History of County Durham

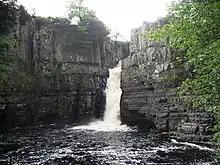
High Force waterfall on the River Tees

The prior of Durham ranked first among the bishop's barons. He had his own court, and almost exclusive jurisdiction over his men. A UNESCO site describes the role of the Prince-Bishops in Durham, the "buffer state between England and Scotland":From 1075, the Bishop of Durham became a Prince-Bishop, with the right to raise an army, mint his own coins, and levy taxes. As long as he remained loyal to the king of England, he could govern as a virtually autonomous ruler, reaping the revenue from his territory, but also remaining mindful of his role of protecting England’s northern frontier.